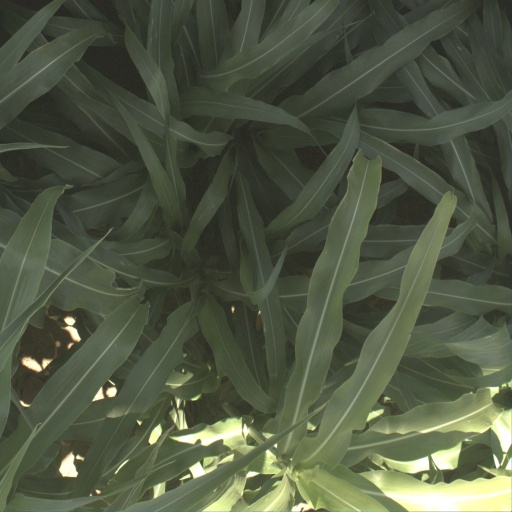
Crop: sorghum